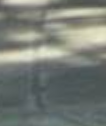
Surface type: concrete plates